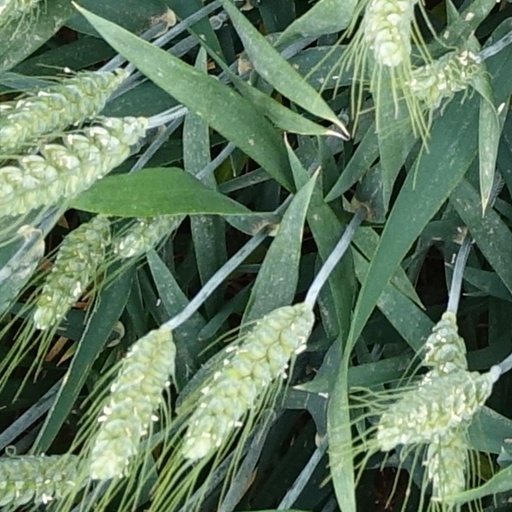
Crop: wheat